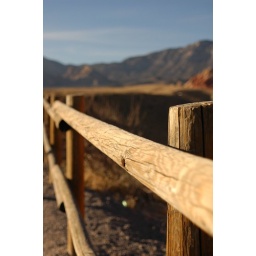
fence in focus with hill